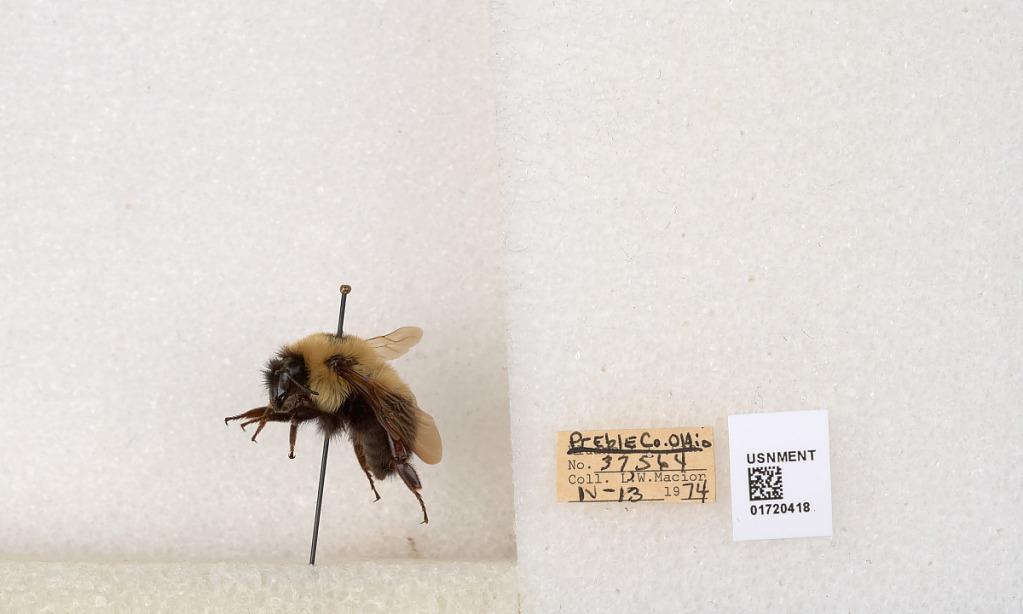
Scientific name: Bombus bimaculatus Cresson
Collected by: L. Macior
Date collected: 1974-4-13
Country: United States
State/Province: Ohio
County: Preble
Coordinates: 39.7416, -84.648